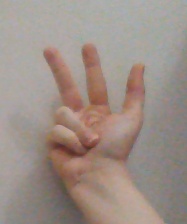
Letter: al